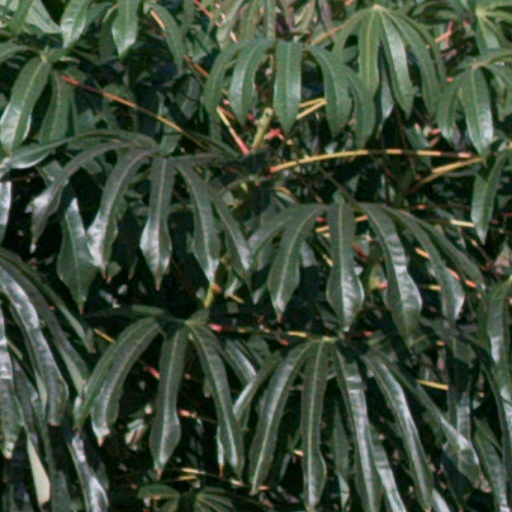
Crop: cassava